Australian native police

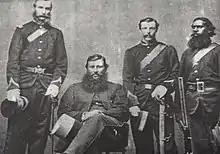
Inspectors John Marlow, G. P. M. Murray and Walter Compigne with Trooper Billy

The colony of Queensland separated from the colony of New South Wales, becoming a self-governing British colony in December 1859. E. N. V. Morisset, in addition to retaining his role as Commandant of the Native Police, also became the Inspector General of Police in the new colony. Under this new administration, the Native Police had even fewer checks and balances than it had previously. Morisset appointed new officers such as A. M. G. Patrick, A. F. Matveieff, J. T. Baker, as well as his own brother Rudolph S. Morisset.